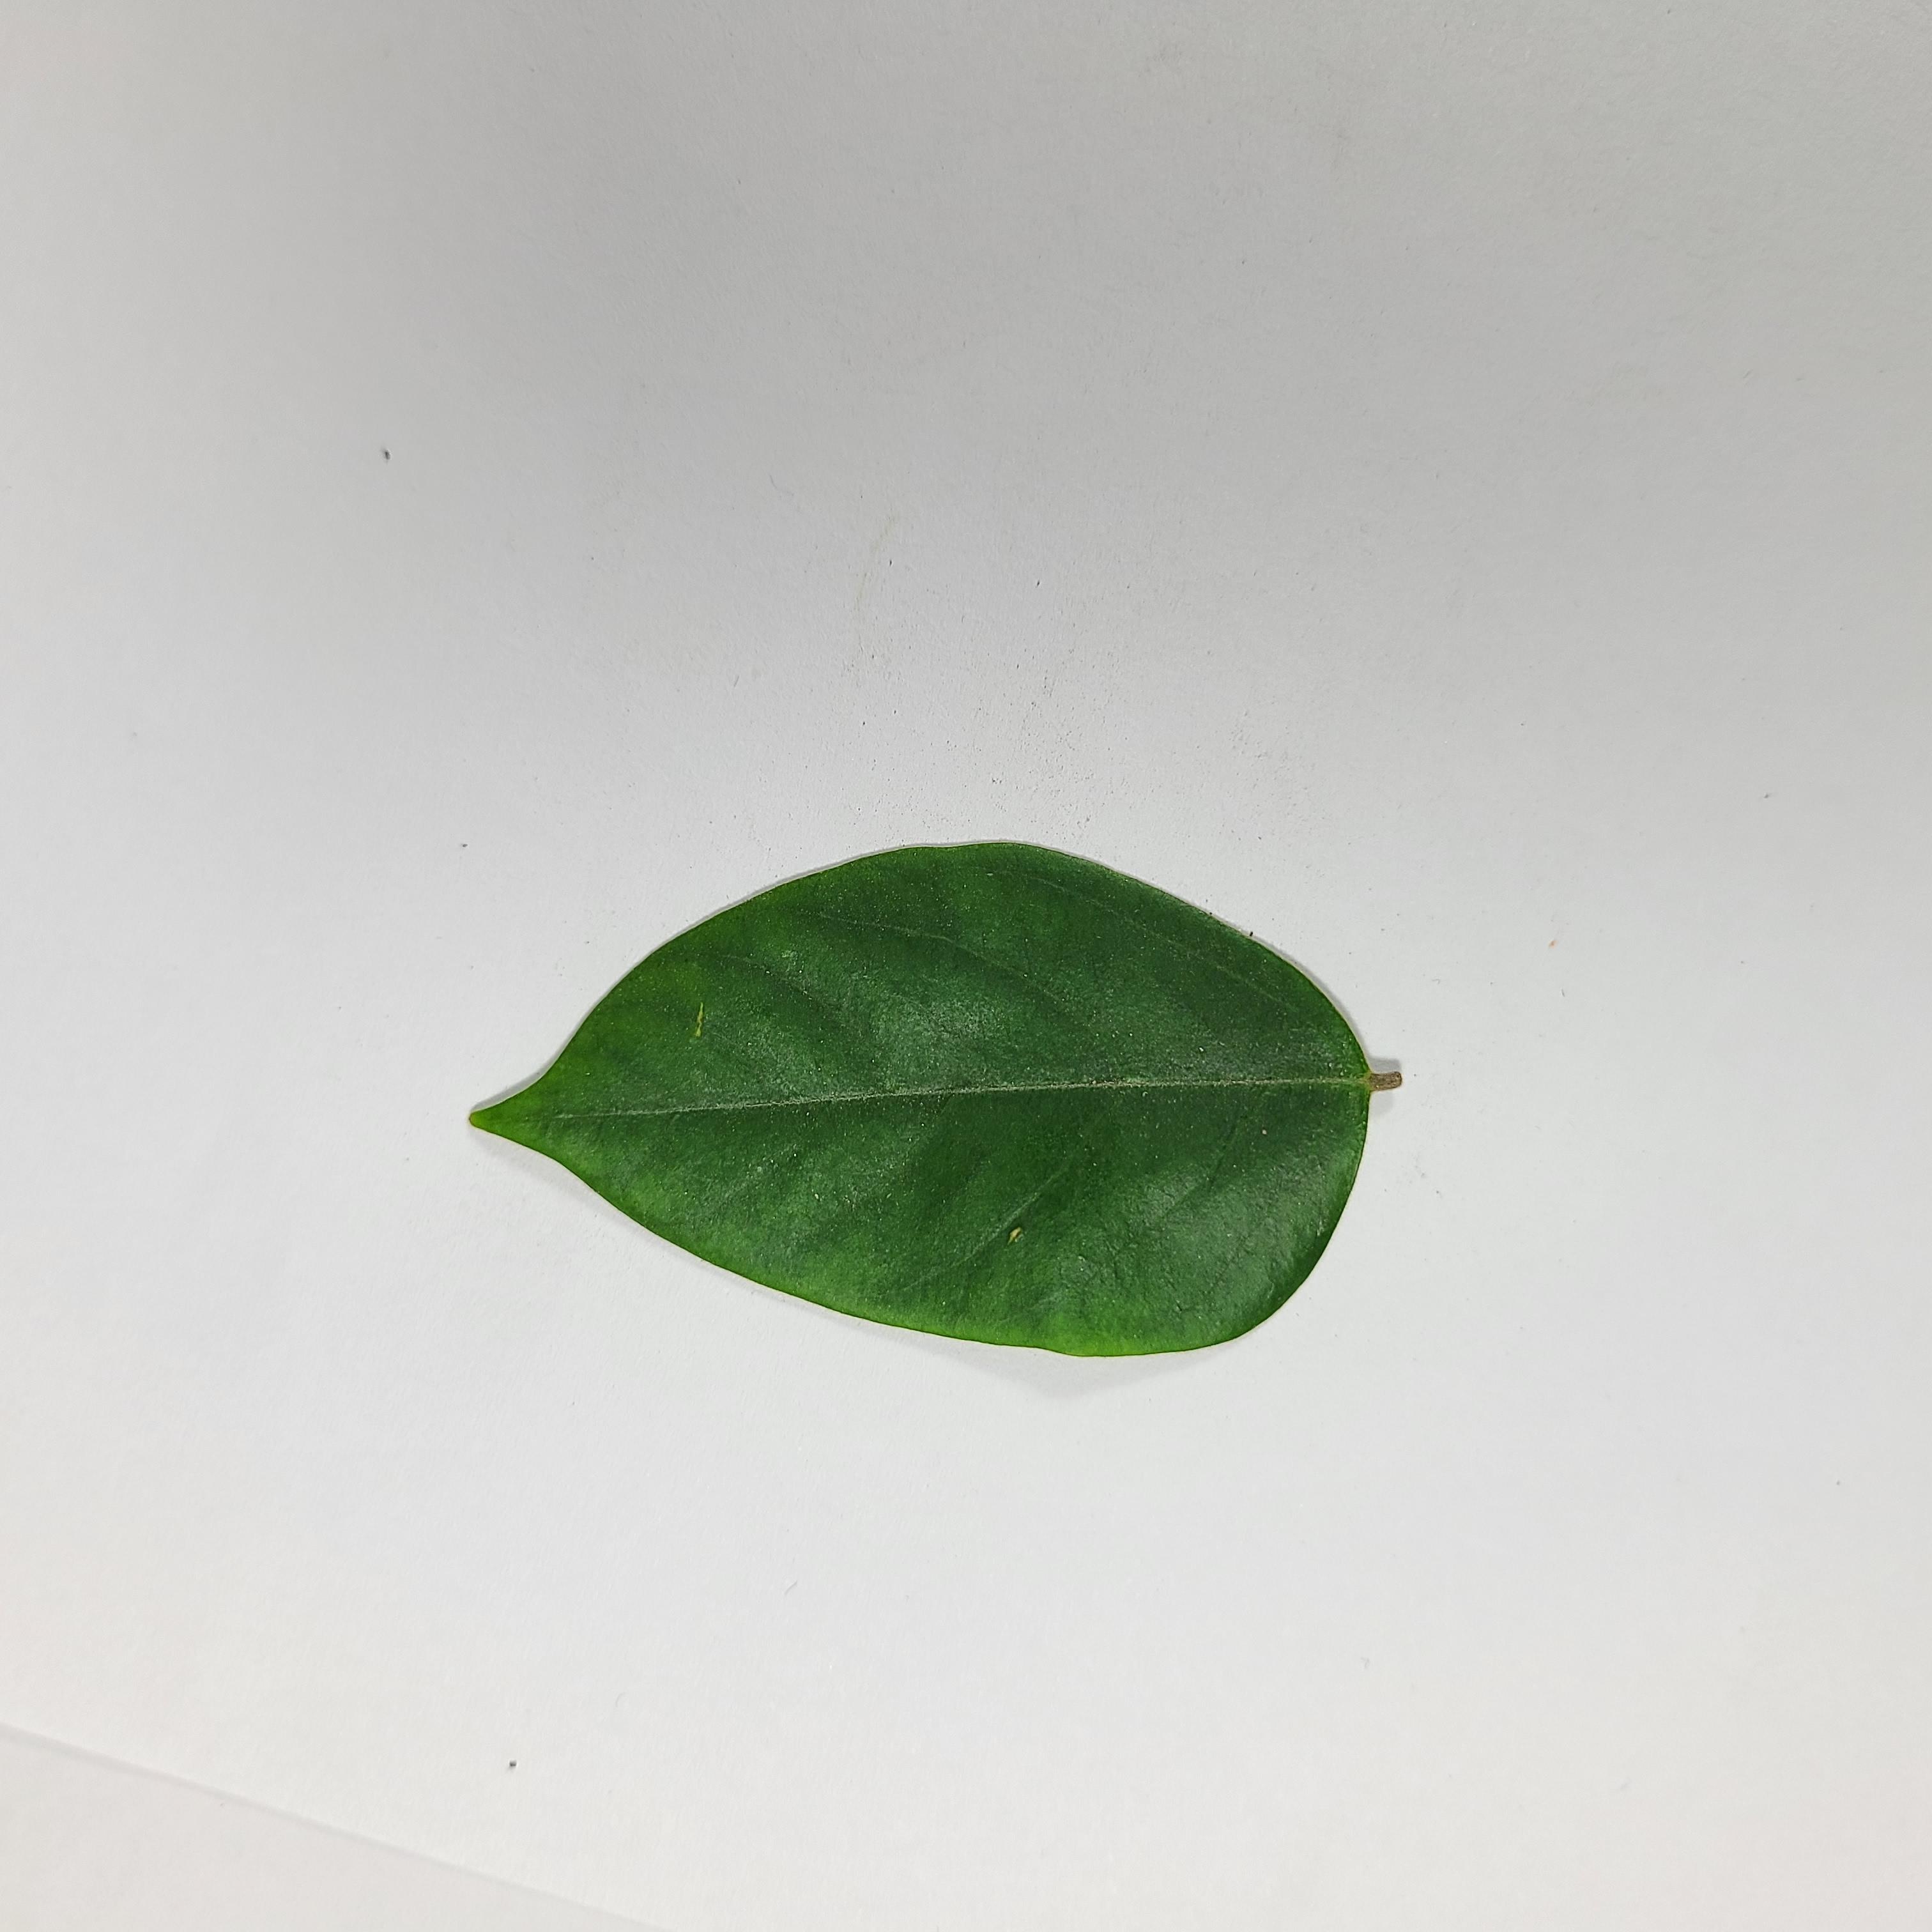
Label: Healthy Leaves